William Bryden

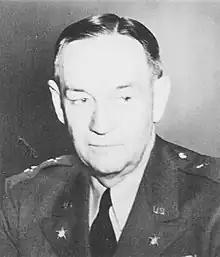
From 1950's "The United States Army in World War II – The War Department: Chief of Staff; Prewar Plans and Preparations"

Bryden served in the Operations section (G-3) Mobilization Division on the War Department General Staff from August 1935 to September 1937, and he was promoted to brigadier general on September 1, 1937. From September 1937 to May 1938 he commanded the 16th Infantry Brigade at Fort George G. Meade, Maryland. In May 1938, he was assigned to command the 13th Field Artillery Brigade and the post at Fort Bragg, North Carolina.